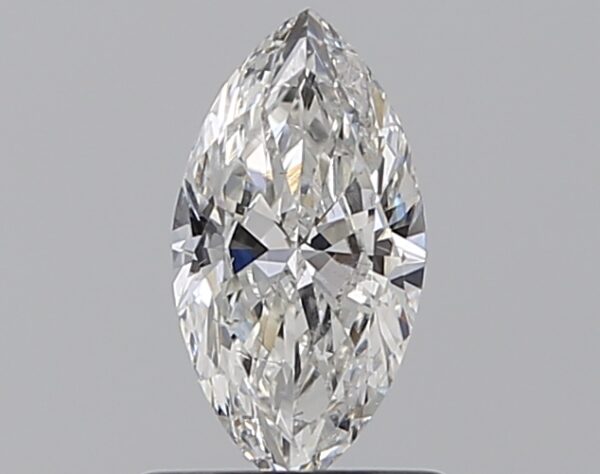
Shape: marquise
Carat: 0.7
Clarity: VS2
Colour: G
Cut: EX
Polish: VG
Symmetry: VG
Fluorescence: M
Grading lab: GIA
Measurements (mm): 8.97 x 4.67 x 2.78